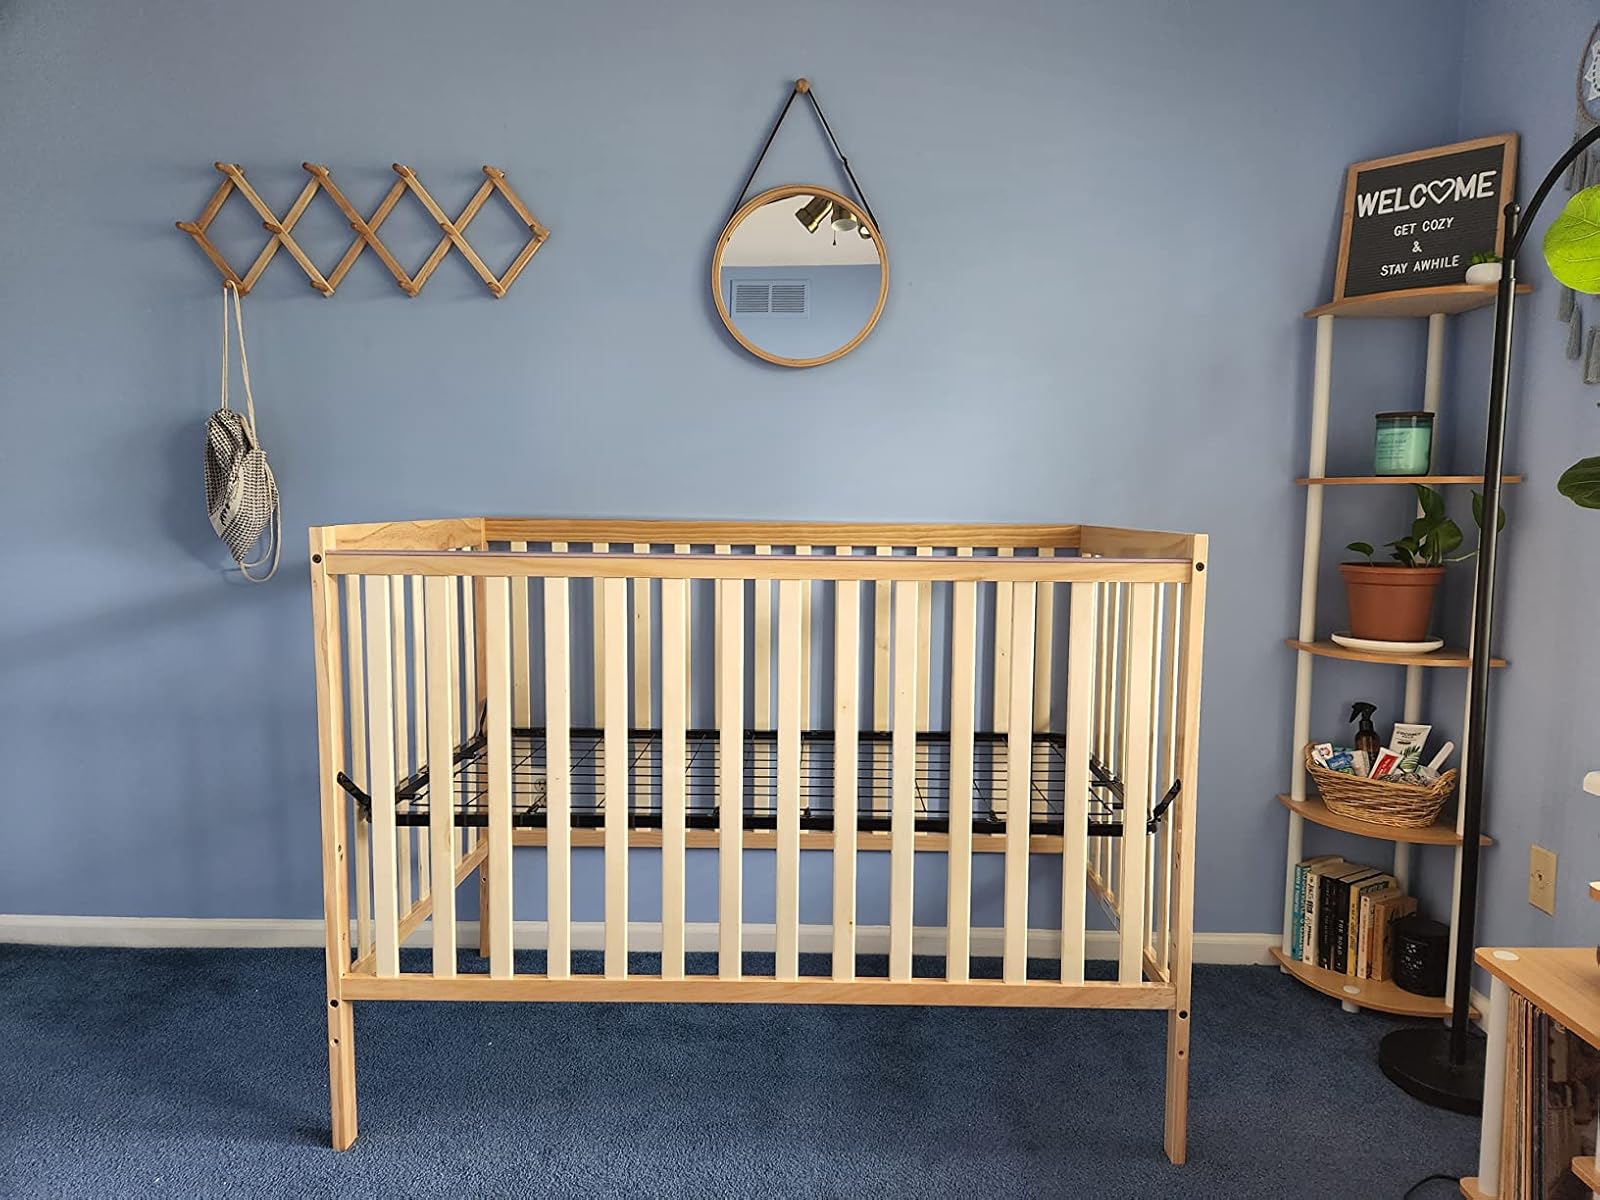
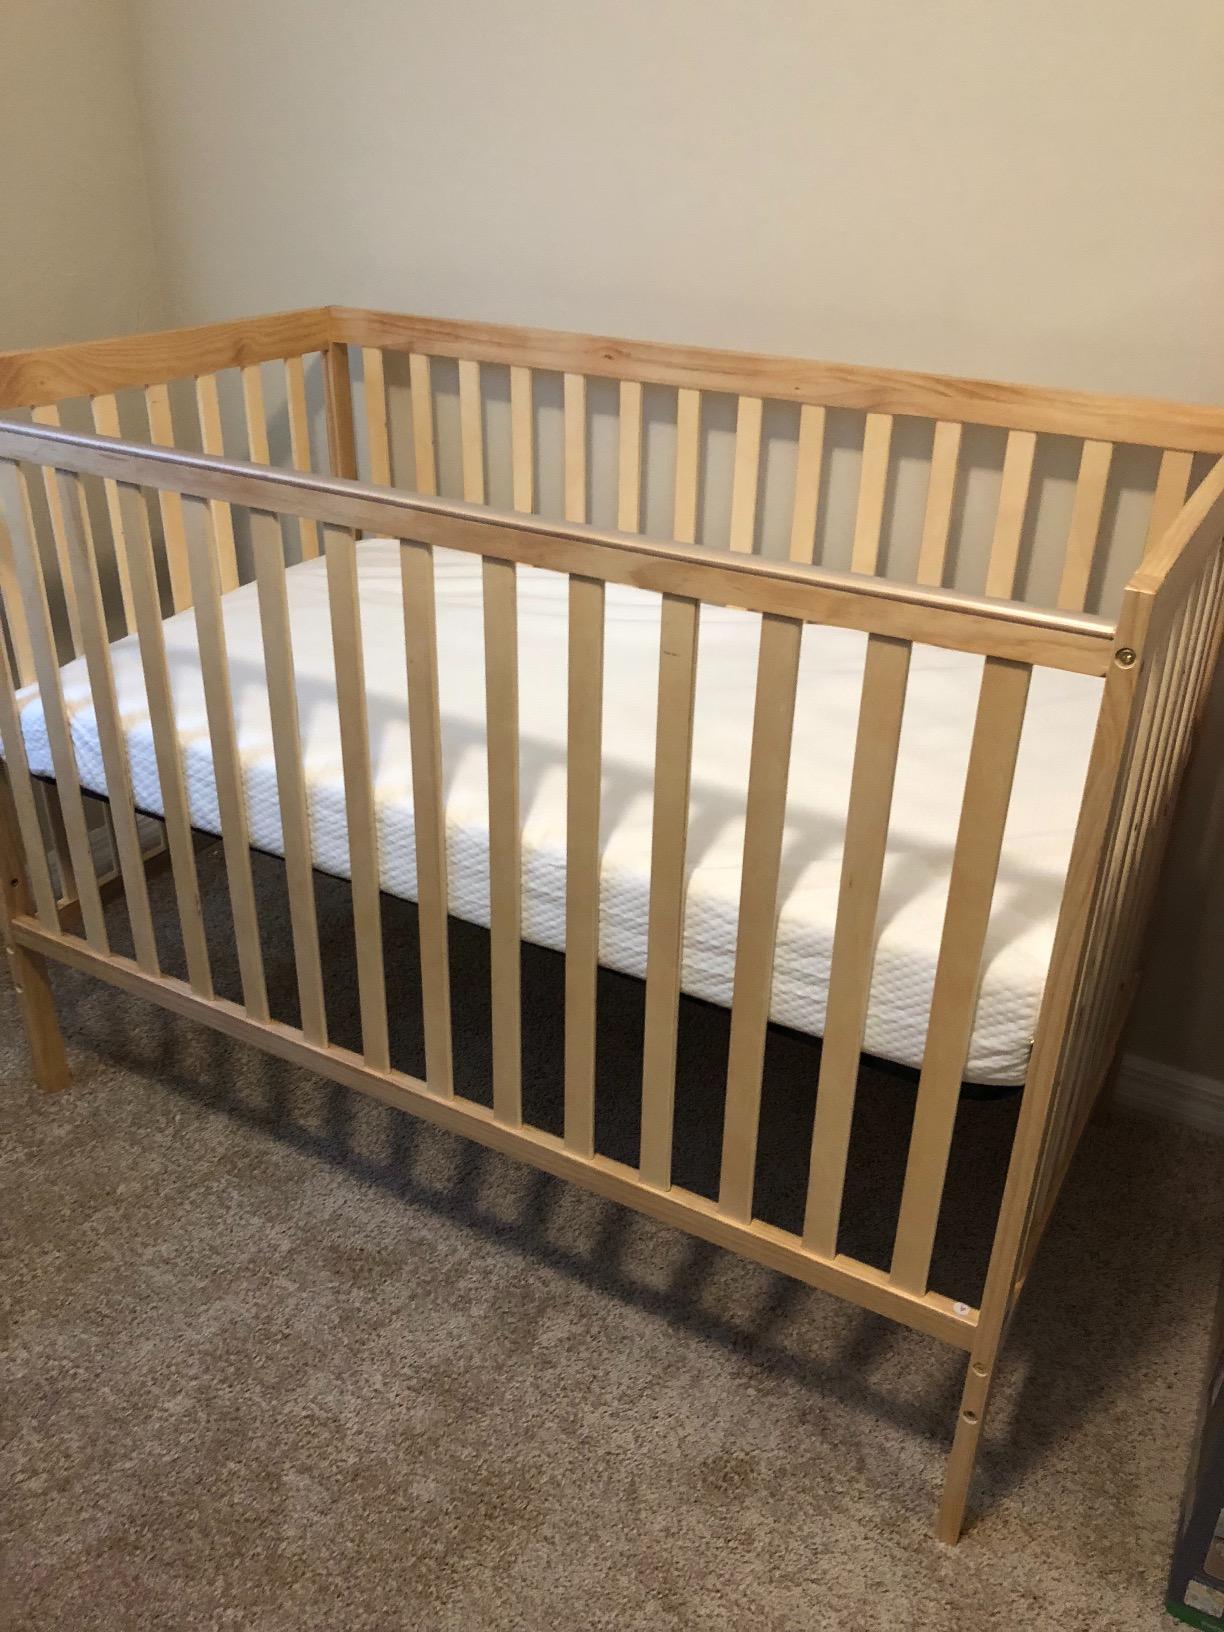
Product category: products_crib
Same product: yes